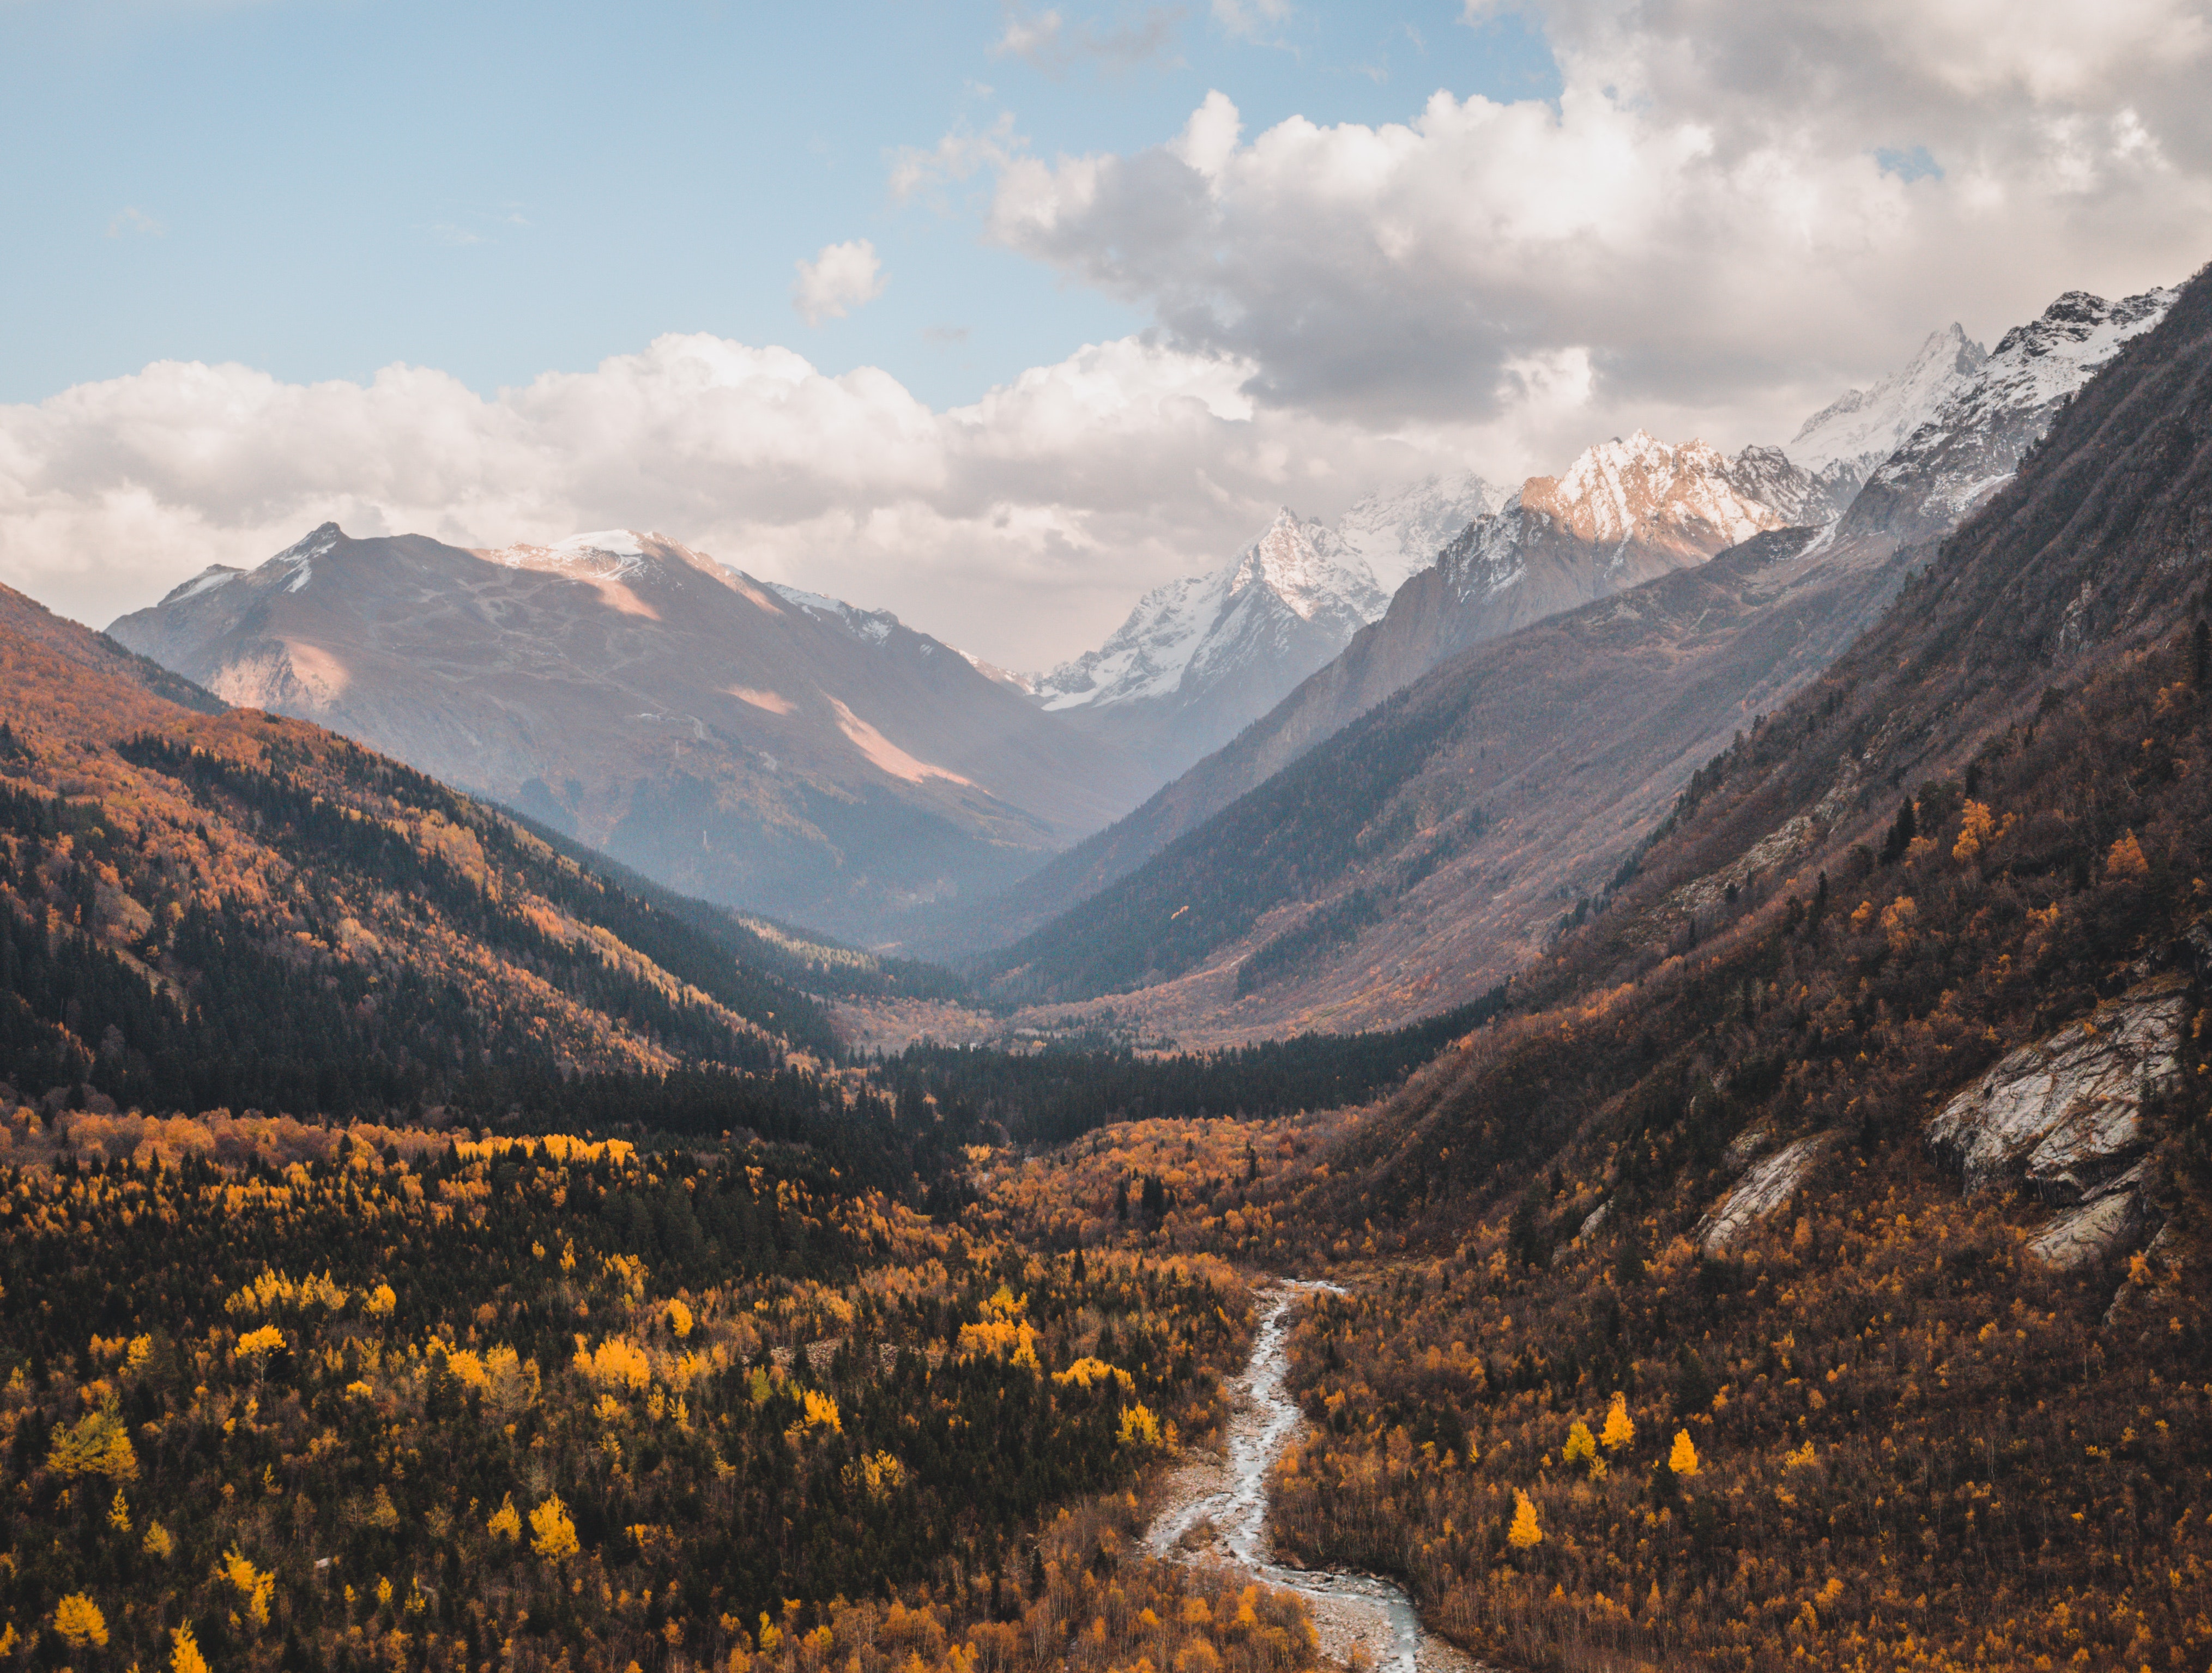
natural, cloud, sky, mountain, plant, plant community, natural landscape, highland, tree, slope, deciduous, landscape, grass, grassland, mountain range, valley, road, meadow, forest, flower, hill, cumulus, massif, horizon, plateau, geology, wood, larch, fell, hill station, temperate broadleaf and mixed forest, ridge, chaparral, rock, wildflower, conifer, summit, sunrise, prairie, shrubland, tropical and subtropical coniferous forests, evening, Northern hardwood forest, ar te, tundra, winter, autumn, wildlife, pine family, alps